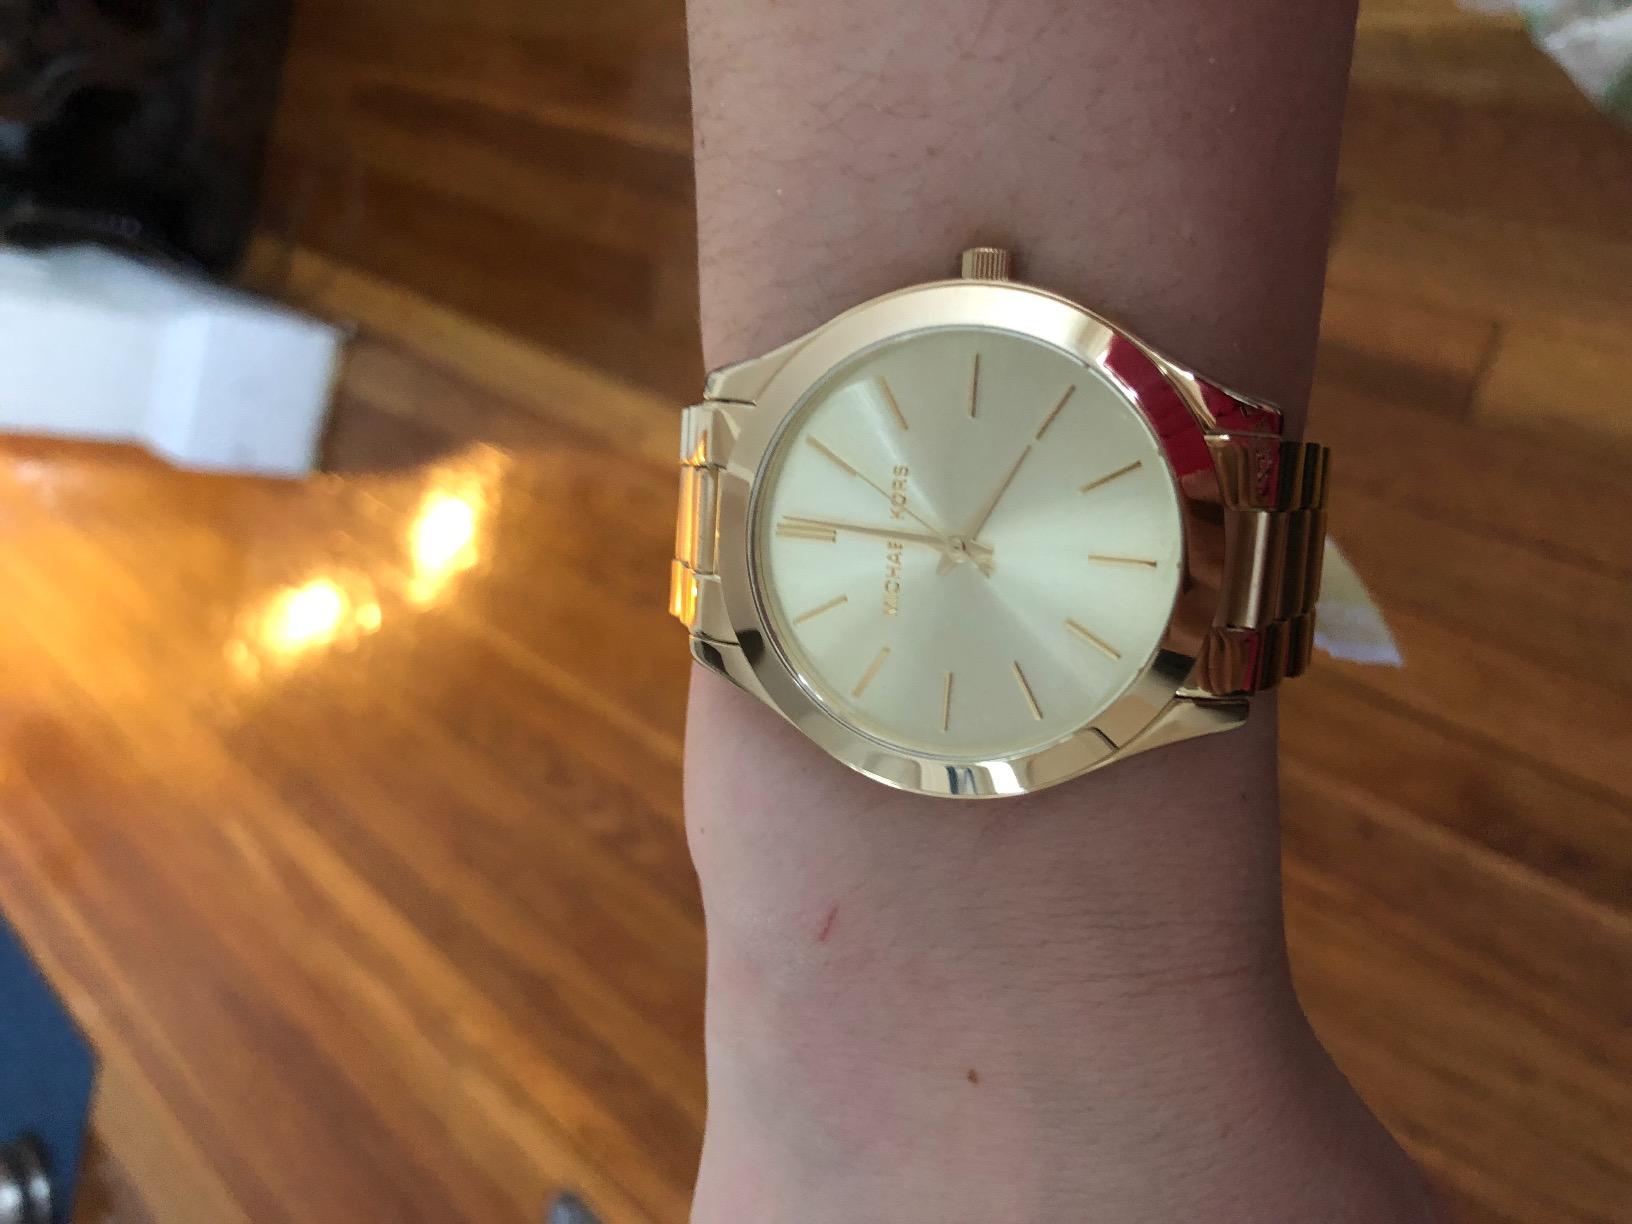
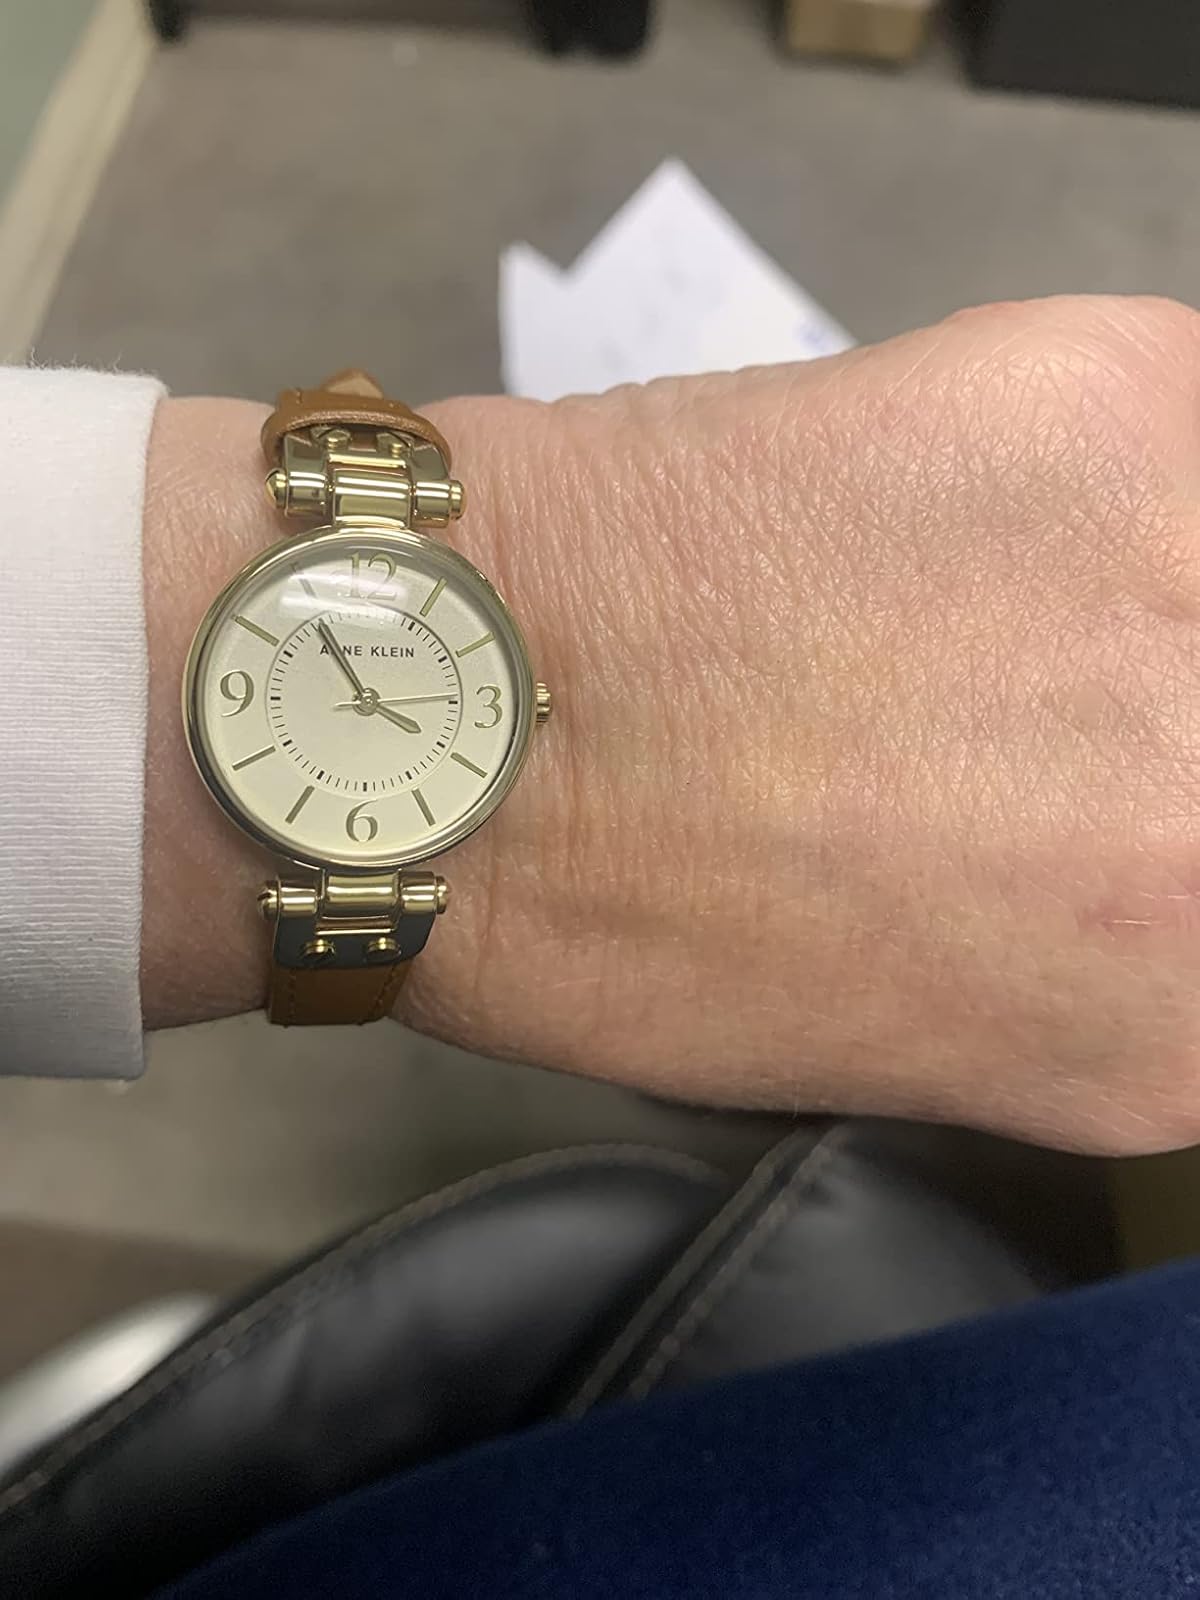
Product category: accessories_watch
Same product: no